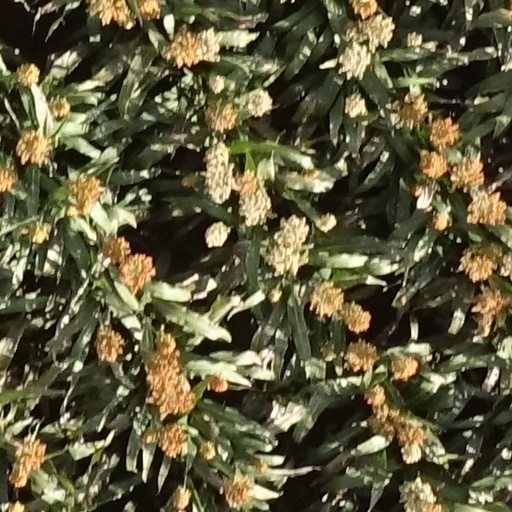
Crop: sorghum